Benawa

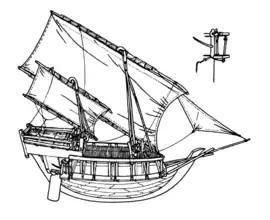

Benawa or banawa is a type of ship from Gowa, an old principality in the southwest corner of Sulawesi, Indonesia. The earliest record of this vessel is from Hikayat Banjar, which was written in or not long after 1663. In the present, this vessel is already extinct; being replaced by vessels with a similar hull, namely palari and padewakang.